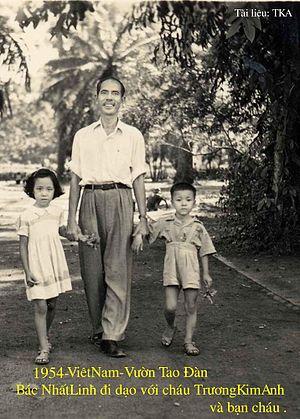
Nguyễn Tường Tam, plus connu sous le nom de plume de Nhất Linh, est un écrivain, journaliste, dessinateur et homme politique vietnamien du XXᵉ siècle. Il fut l'un des fondateurs du Groupe littéraire autonome en 1932 et le rédacteur en chef des revues Phong Hóa et Ngày Nay. Il fut également le fondateur du Parti populaire et démocratique du Grand Viet Nam et un dirigeant du Parti National du Viêt-Nam à partir de 1945. Il fut le ministre des Affaires étrangères du gouvernement d'Union et de Résistance de mars 1946, présidé par Hồ Chí Minh. Il se suicida à Saigon le 7 juillet 1963.